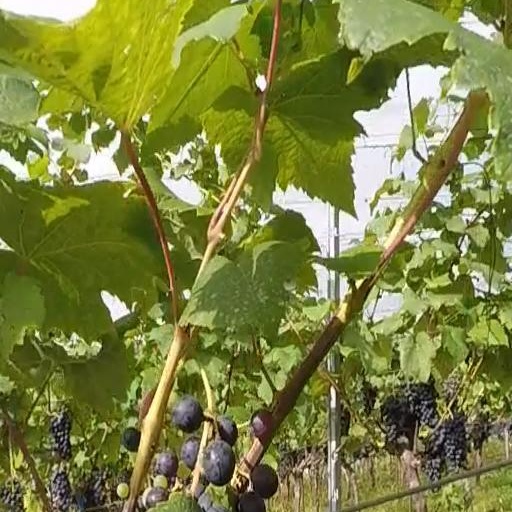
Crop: grape